Matroid, Inc.

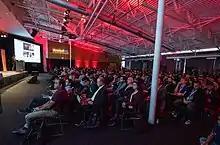
The 2020 Scaled Machine Learning Conference at the Computer History Museum.

Matroid annually holds a conference, Scaled Machine Learning, where technical speakers lead discussions about running and scaling machine learning algorithms, artificial intelligence, and computing platforms, such as GPUs, CPUs, TPUs, & the nascent AI chip industry.